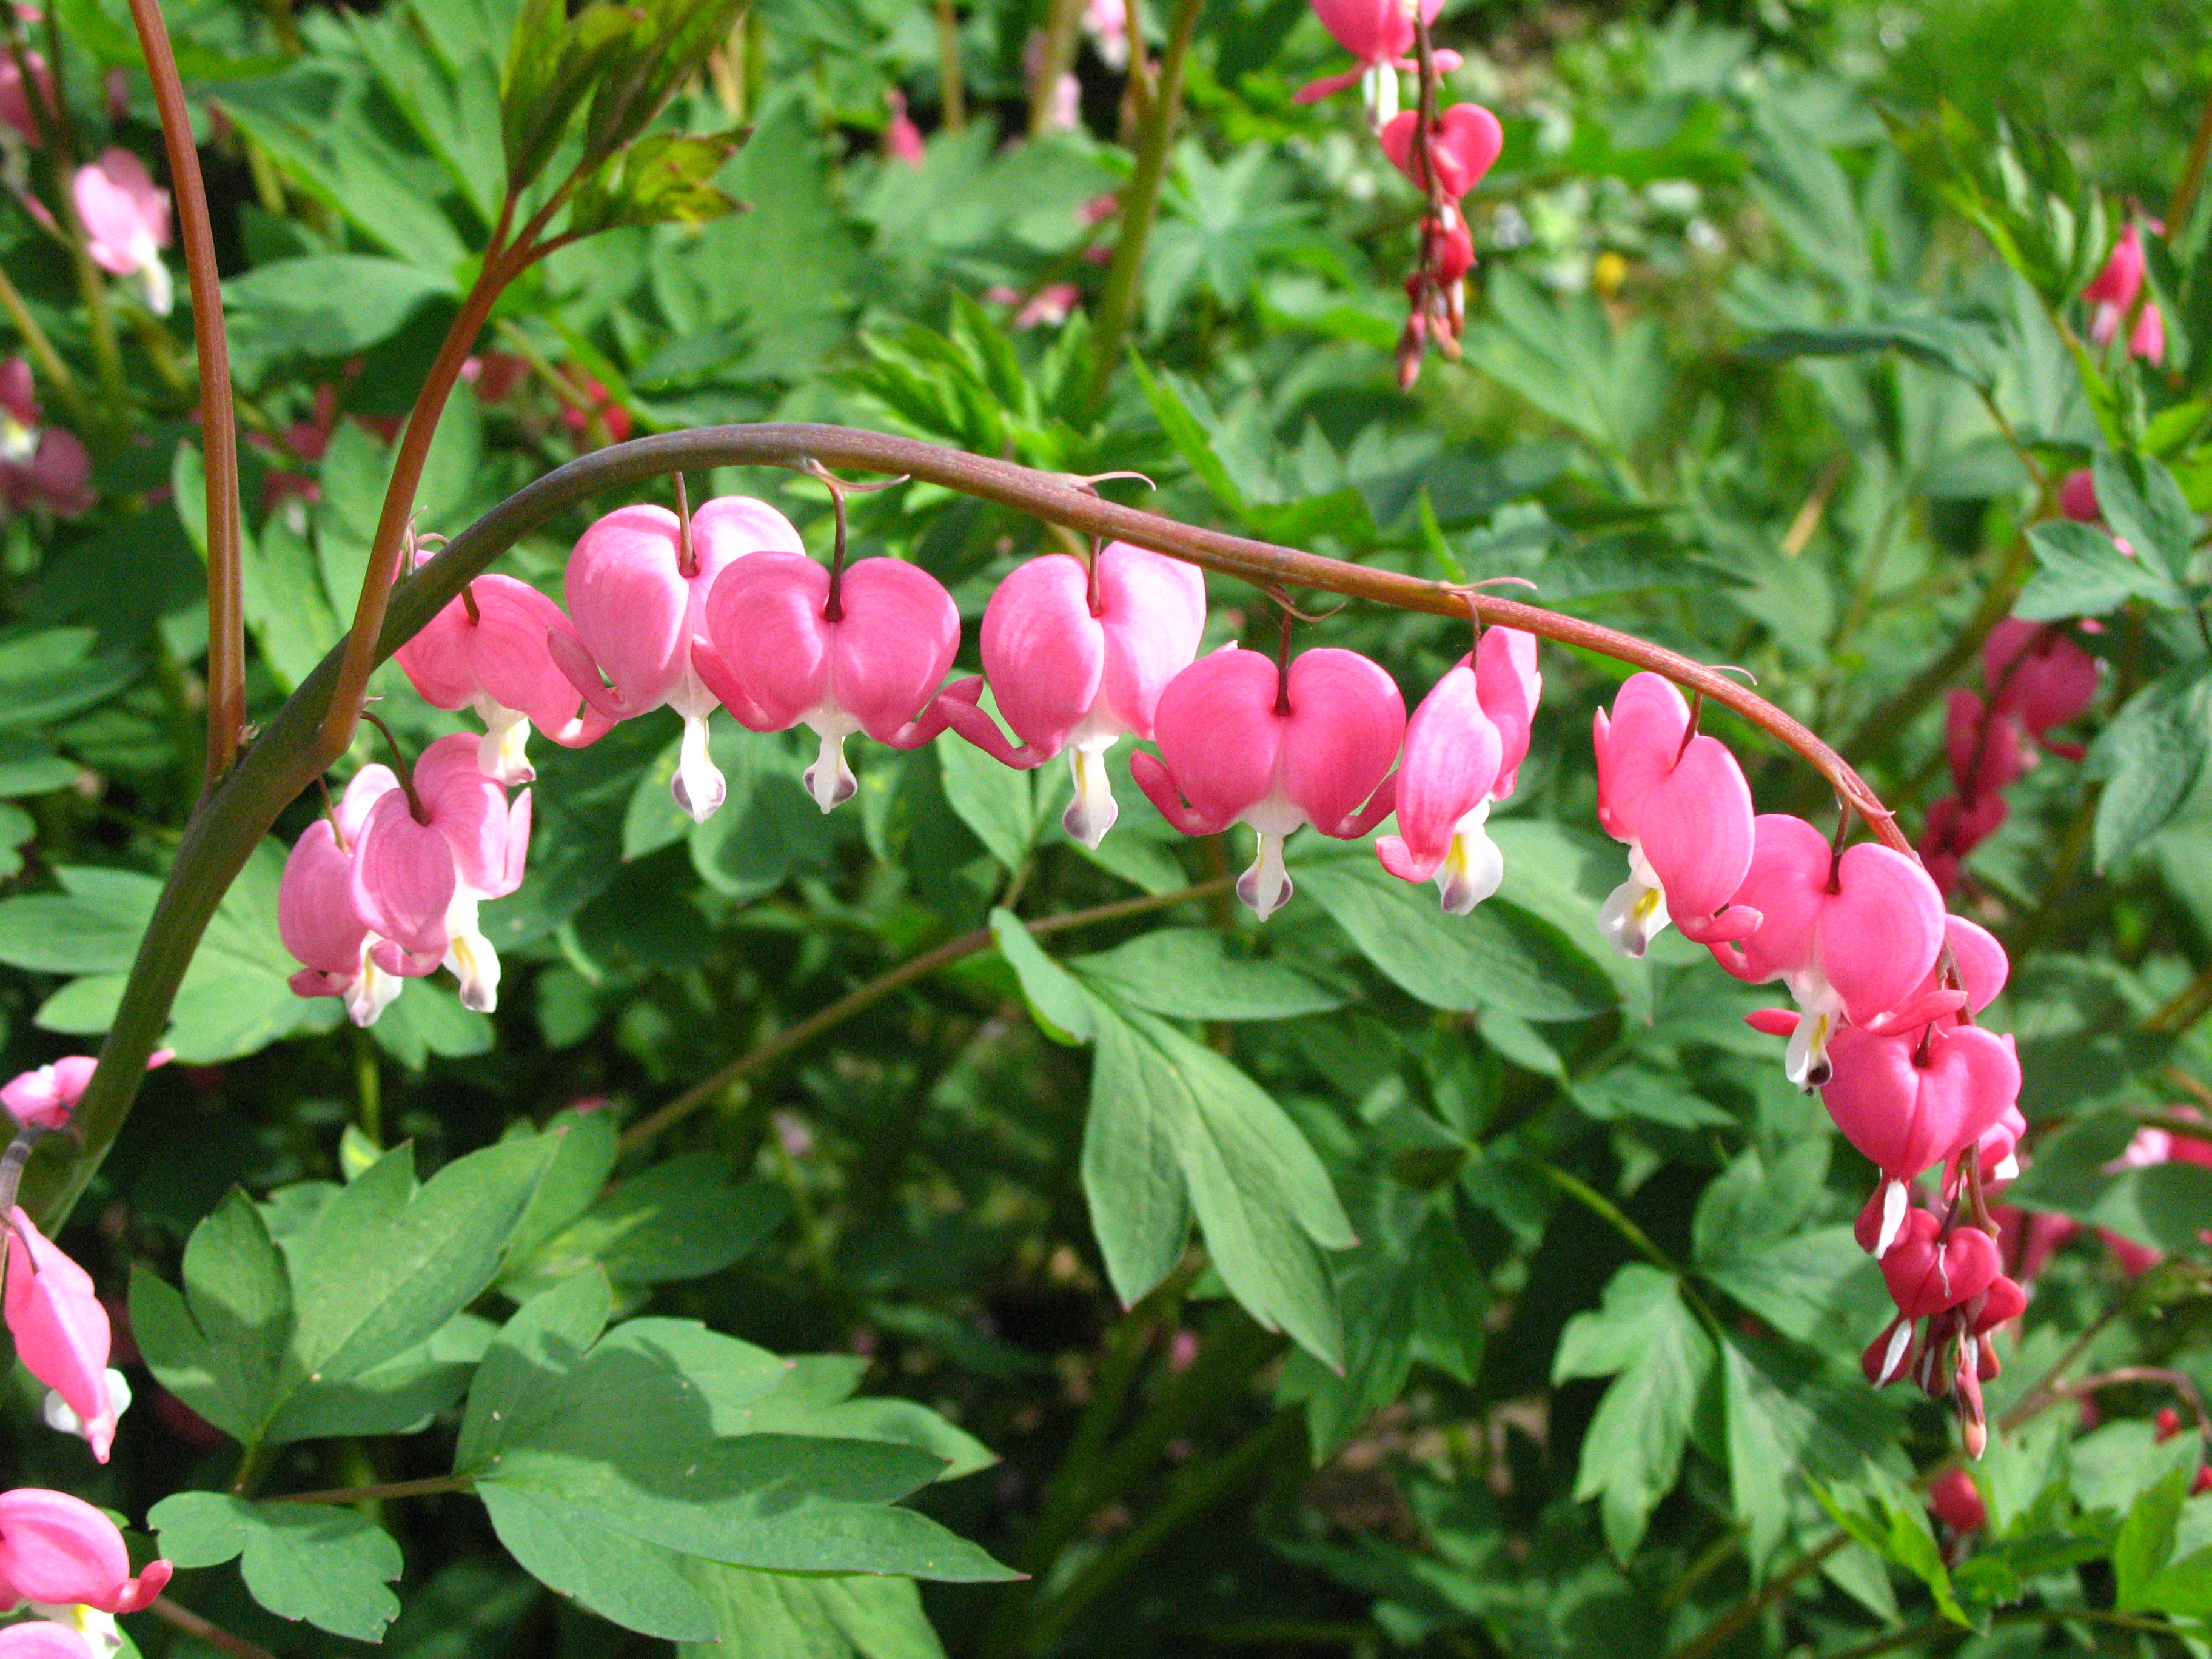
blossom, plant, flower, petal, spring, herb, macro, botany, garden, pink, flora, perennial, wildflower, shrub, flowering plant, bleeding heart, annual plant, land plant, everlasting sweet pea, dicentra